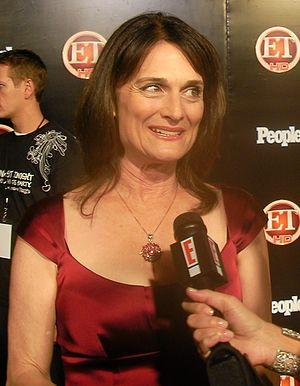
Cet article présente les épisodes de la septième saison de la série télévisée américaine How I Met Your Mother.